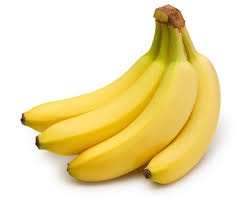
Label: banana